563rd Rescue Group

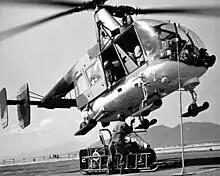
HH-43 Huskie picking up fire suppression kit at Cam Ranh Bay

Coordination of USAF rescue operations in Southeast Asia had begun with the establishment of Detachment 3, Pacific Air Rescue Center, which was replaced in July 1965 by the 38th Air Rescue Squadron, with rescue detachments at several bases in South Vietnam and Thailand. The squadron also manned the Joint Search and Rescue Center at Tan Son Nhut Airport, which operated through regional rescue coordination centers at Da Nang Air Base, South Vietnam and Udorn Royal Thai Air Force Base. The Joint Center also directed Seventh Fleet rescue operations in the Gulf of Tonkin.